Antal Vágó

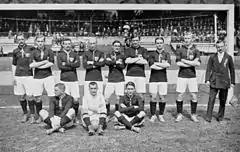
Hungary national football team at the 1912 Summer Olympics. Vágó is standing fourth from the right.

Antal Vágó , "Weiss" (9 August 1891 – 30 December 1944) was a Hungarian international footballer who played as a midfielder. Vágó, who was Jewish, played club football for MTK, playing midfield for 12 seasons and winning the league nine time, and Fővárosi TC. He also represented Hungary national team at international level, earning 17 caps between 1908 and 1917. He also competed at the 1912 Summer Olympics.